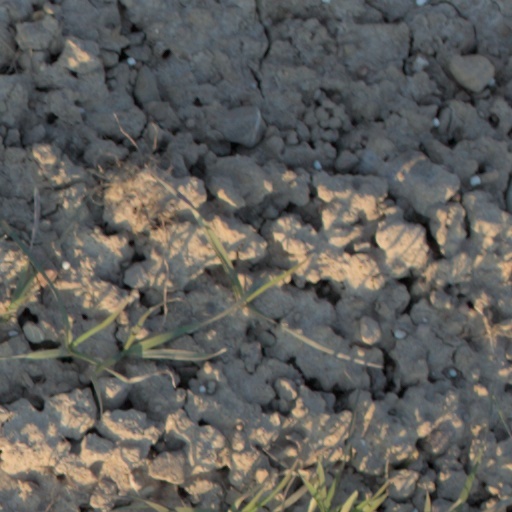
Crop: wheat